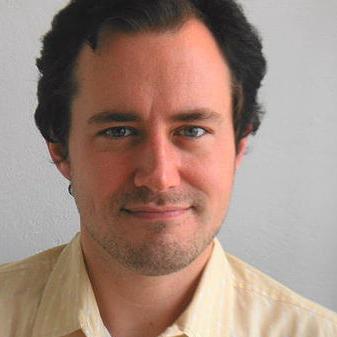
Age: 41